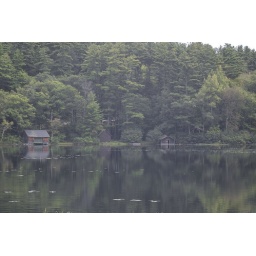
A lake near white Mountains, 3 hours drive from Boston